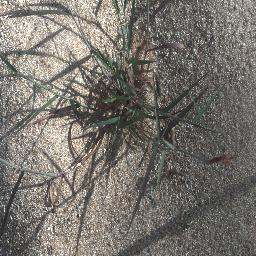
Label: negative